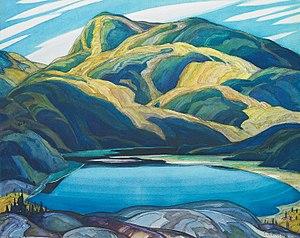
Franklin Carmichael, né le 4 mai 1890 et mort le 24 octobre 1945, est un artiste canadien et le plus jeune des membres originaires du Groupe des sept.